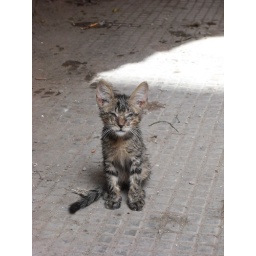
A stray cat I spotted in Marrakech. I saw a pair of slippers the next day with a suspiciously similar pattern.